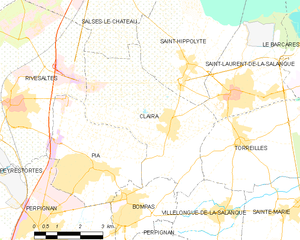
Claira
Kort over kommunen
Kort over kommunen
Claira er en by og kommune i departementet Pyrénées-Orientales i Sydfrankrig.